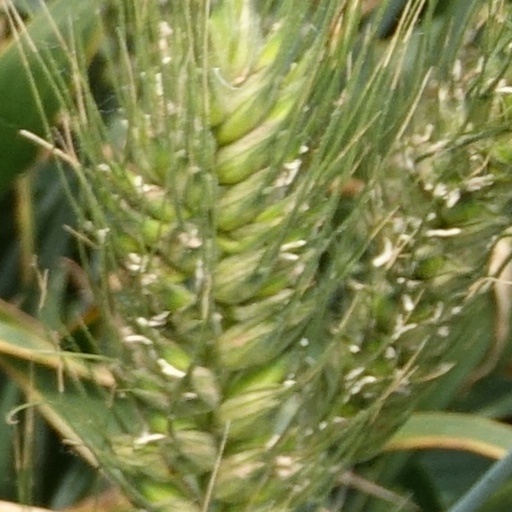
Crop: wheat